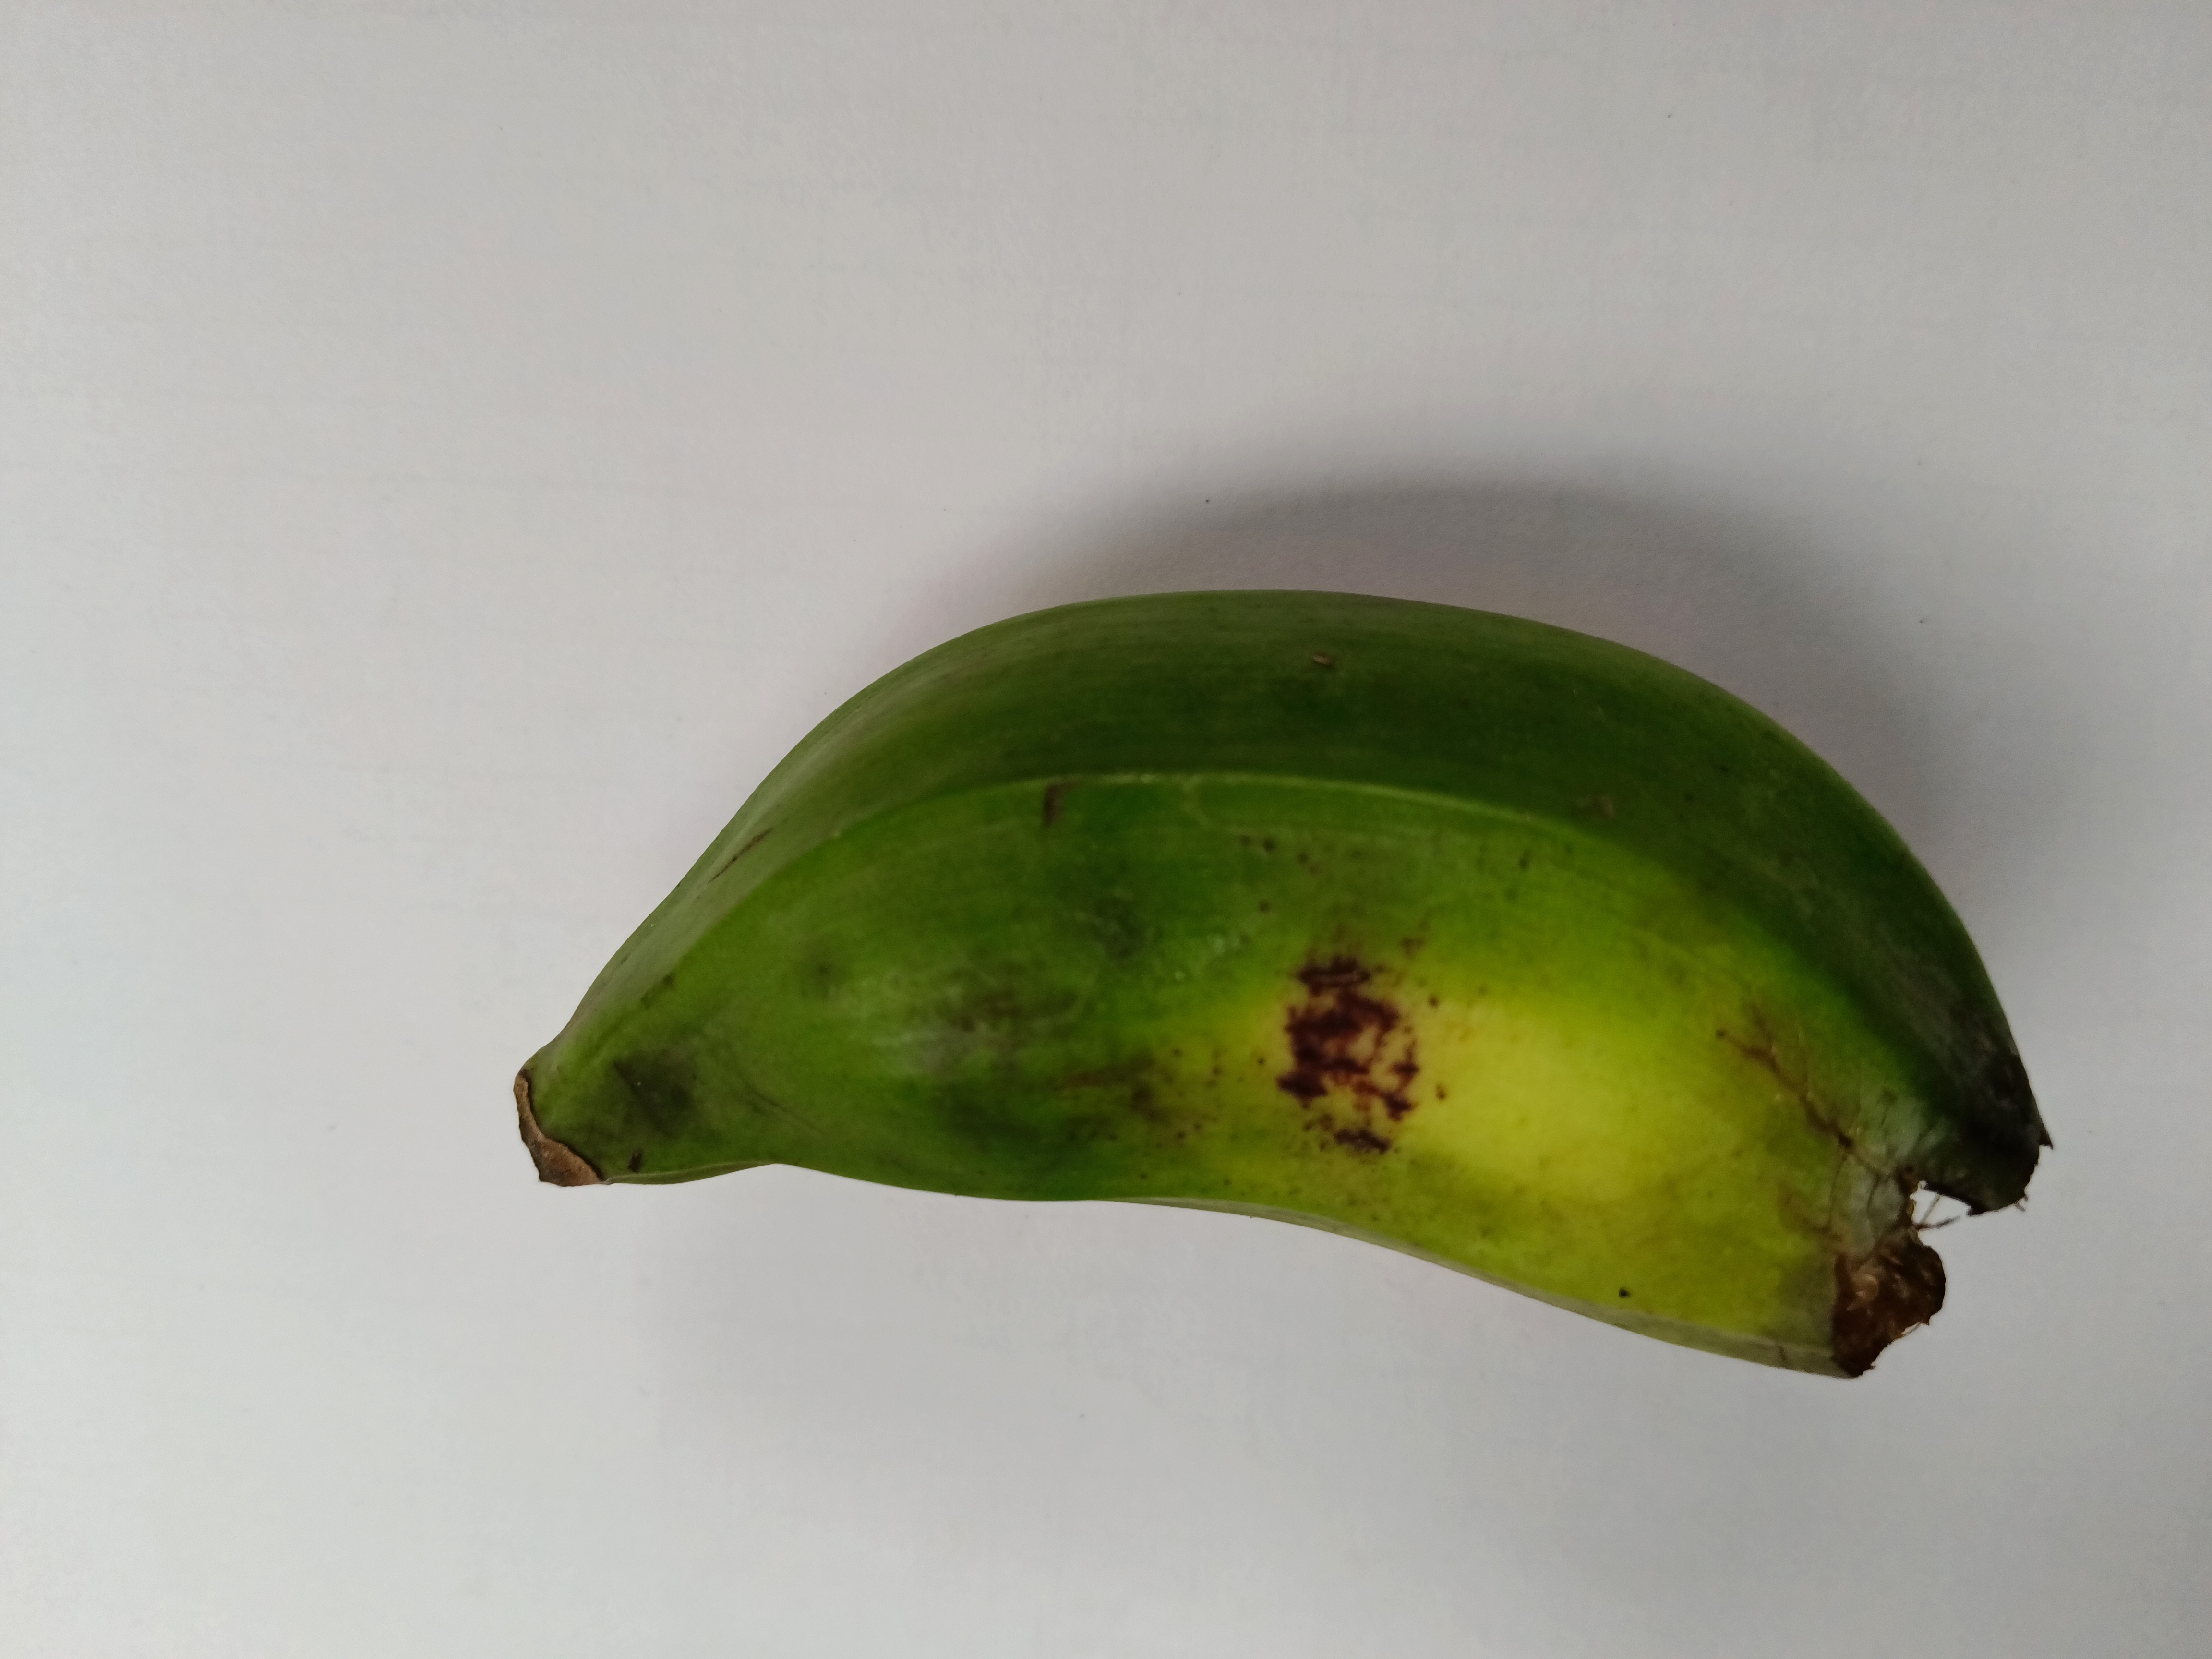
Banana variety: Bichi